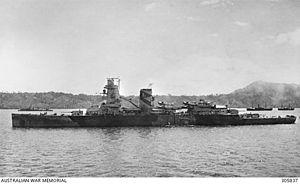
La dénomination de croiseur lourd est communément employée à partir de 1930 et jusqu'à la fin de la Seconde Guerre mondiale pour désigner un croiseur, c'est-à-dire un navire principalement armé de canons, d'un déplacement supérieur à 1 850 tonnes, et inférieur à 10 000 tonnes conformément au traité de Washington et dont l'artillerie principale avait un calibre supérieur à 155 mm, et au plus égal à 203 mm, conformément au traité naval de Londres. Si la distinction entre croiseur lourd et croiseur léger a ainsi été claire pendant quelques années, l'apparition, après 1935, des « grands croiseurs légers », déplaçant 10 000 tonnes, et armés de dix à quinze canons de 152 ou 155 mm, tirant jusqu'à 8 à 10 coups par minute, avec des blindages de ceinture de plus de 100 mm, a sérieusement contribué à brouiller les catégories.
La classe Myōkō a été la troisième classe de croiseurs lourds de la Marine impériale japonaise, comprenant quatre unités portant divers noms de montagnes japonaises, construites, en quatre ans chacune, par les arsenaux de Yokosuka et de Kure et dans les chantiers navals de Nagasaki et Kobe, entre novembre 1924 et août 1929. Ces unités marquèrent une évolution sensible dans la construction des croiseurs lourds japonais, par la puissance de leur artillerie, tant principale qu'anti-aérienne, mais elles ne respectaient pas les stipulations, en vigueur à l'époque, des traités de limitation des armements navals, en particulier en ce qui concerne le déplacement maximal des croiseurs.
La première bataille de la mer de Java est l'une des principales batailles navales de la campagne du Pacifique lors de la Seconde Guerre mondiale. Les marines alliées subissent une cuisante défaite de la part de la Marine impériale japonaise, le 27 février 1942, ainsi que dans les actions secondaires qui s'ensuivent pendant plusieurs jours. Le commandant des forces américano-britannico-néerlando-australiennes, l'amiral Karel Doorman, est tué. Les jours qui suivent, plusieurs batailles plus petites ont lieu autour de Java, comme la plus petite, mais néanmoins importante, bataille du détroit de la Sonde.